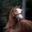
Label: horse